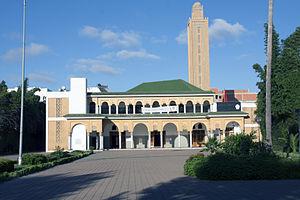
Ville de Kénitra.